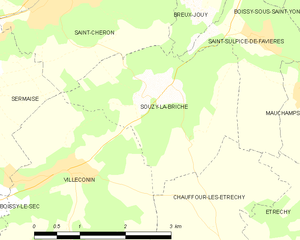
Carte des communes françaises Souzy-la-Briche